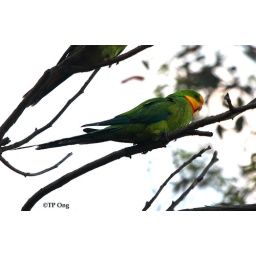
About 20 Superb Parrots roosting on a bare tree against sun set.